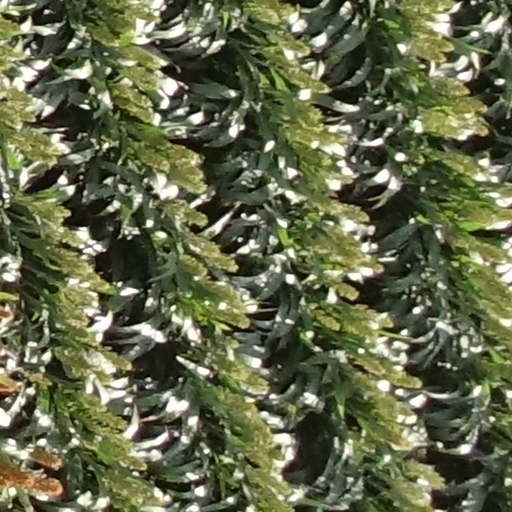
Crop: sorghum